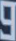
Number: 9